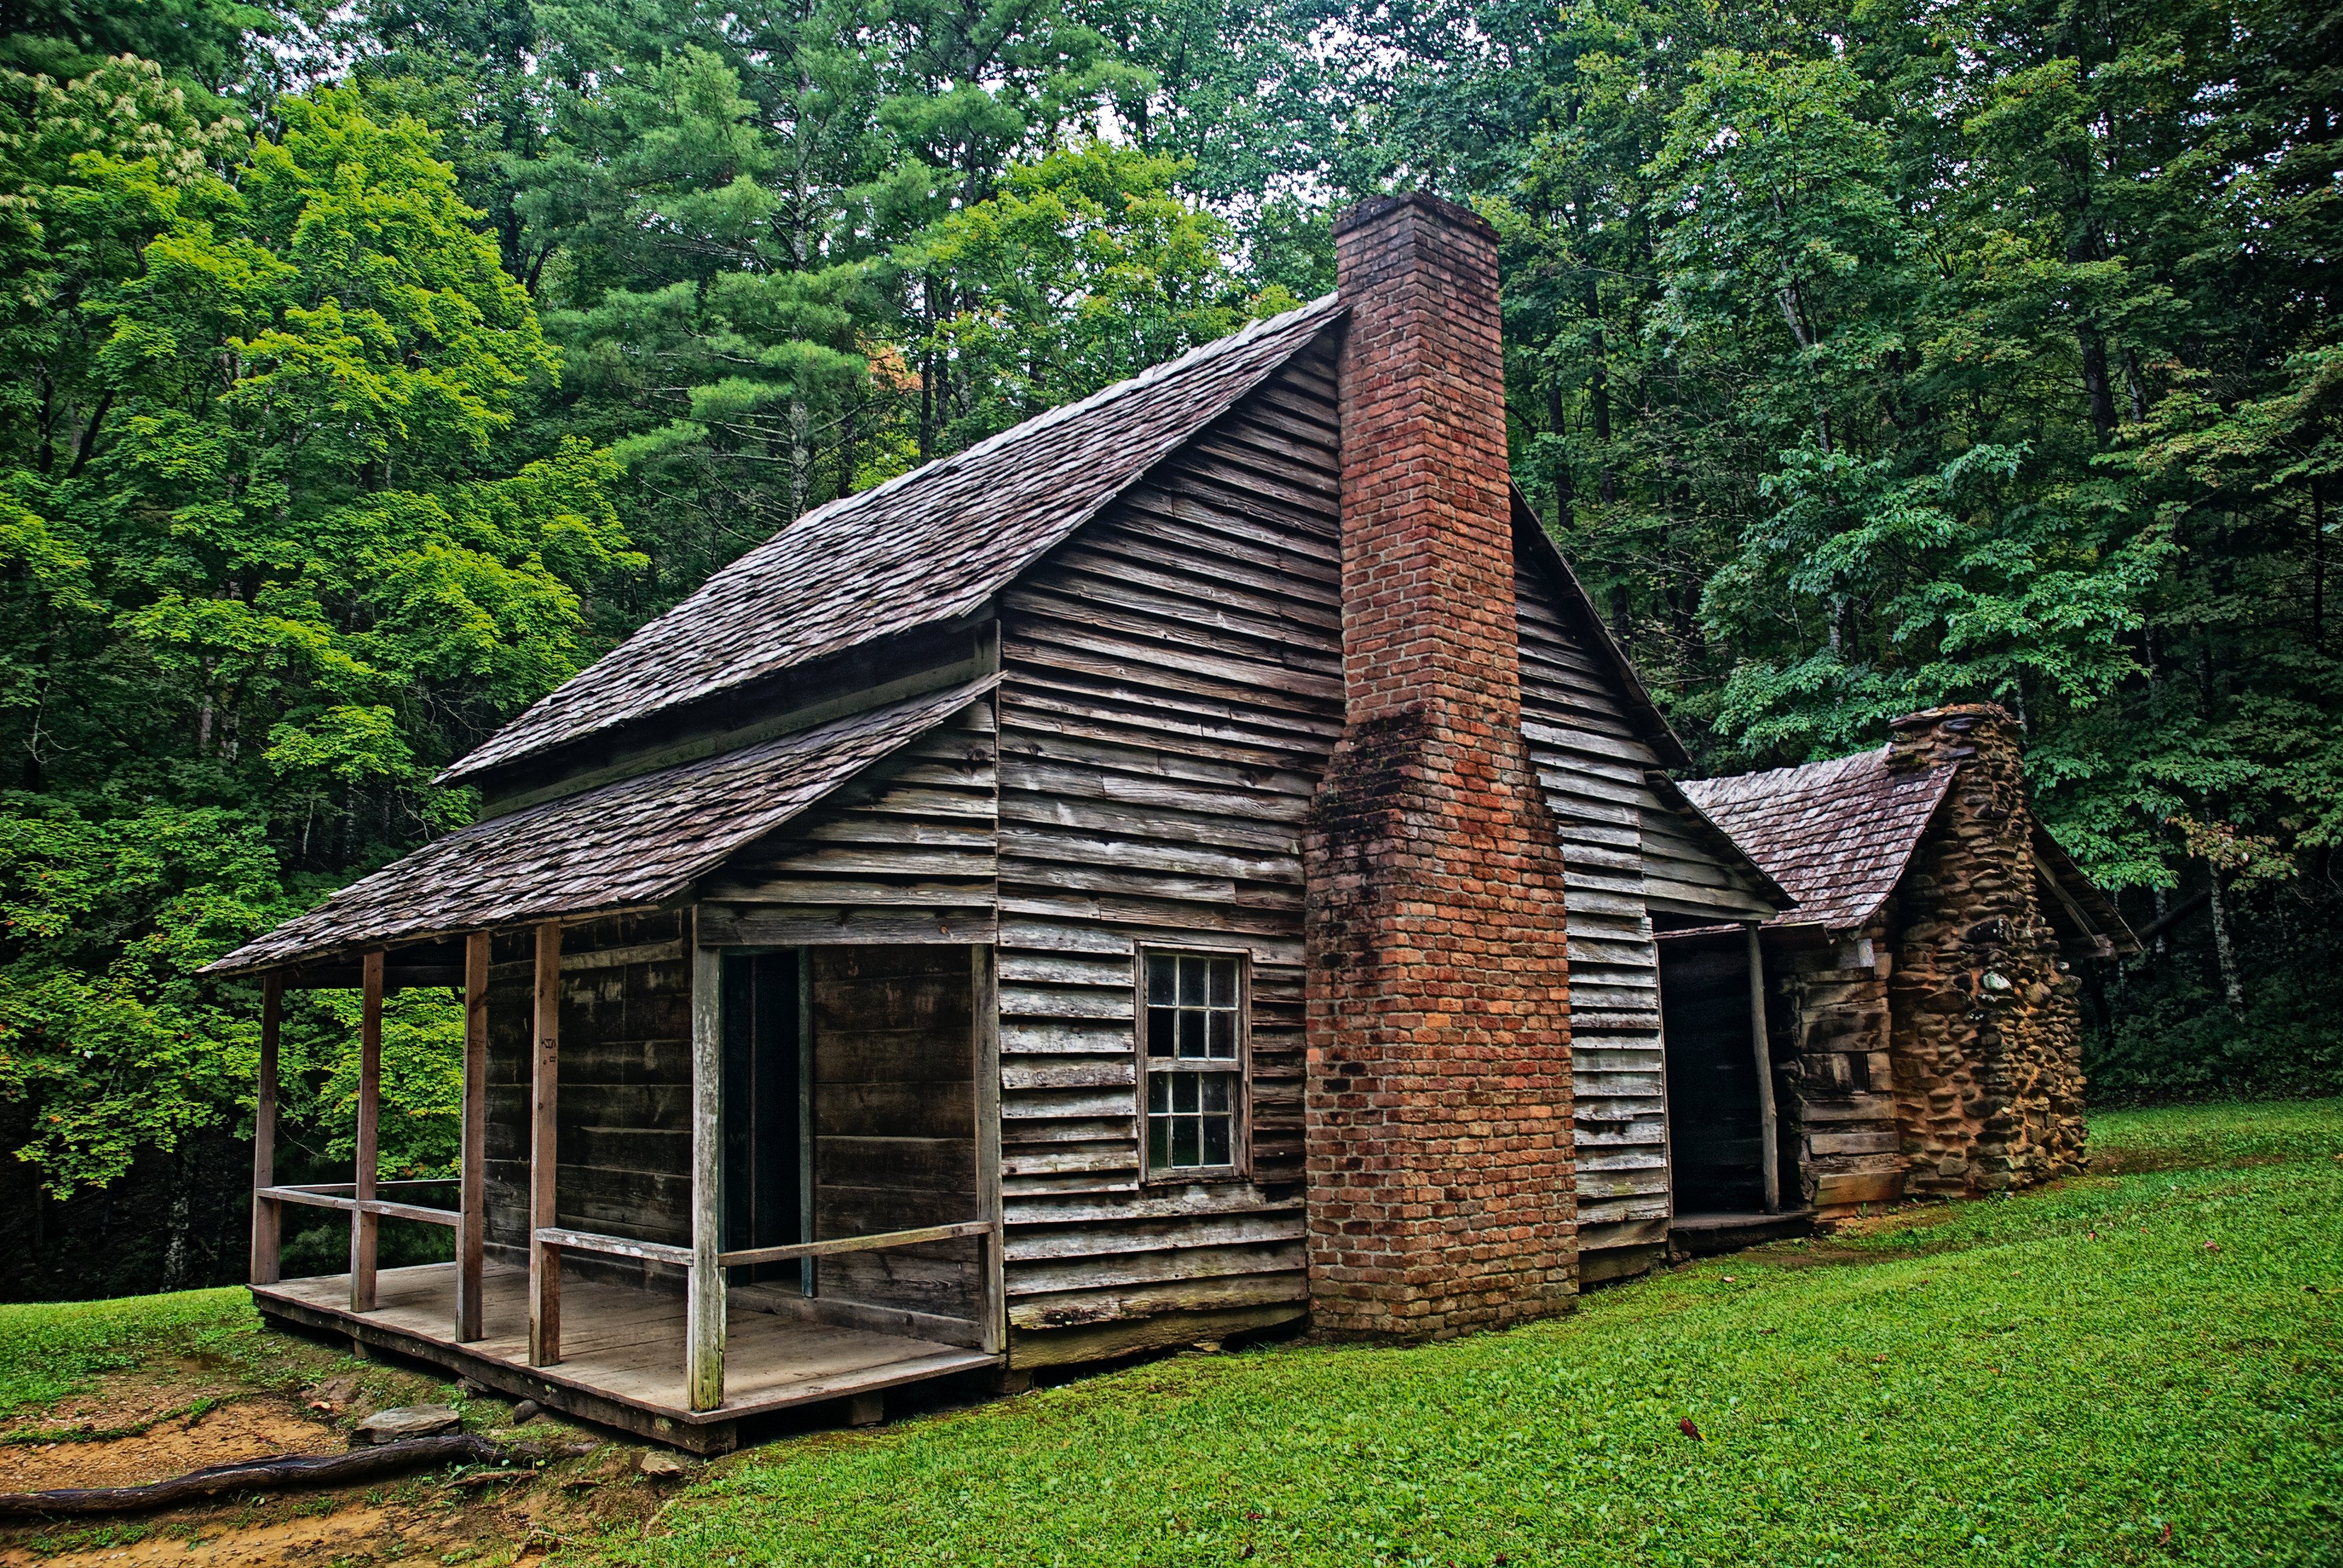
nature, farm, countryside, house, building, barn, home, stone, country, shed, rustic, hut, shack, rural, jungle, cabin, cottage, landmark, chapel, trees, outside, buildings, farmhouse, plantation, historical, estate, woodland, log cabin, rural area